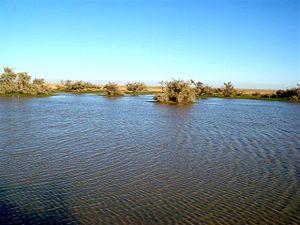
Hafar Al-Batin est une ville d'Arabie saoudite dans la province de l'Est. Il est situé à 430 km au nord de Riyad, à 94,2 km de la frontière koweïtienne et à environ 74,3 km de la frontière irakienne. La ville se trouve dans la vallée sèche de l'oued al-Batin, qui fait partie de la plus longue vallée de l'oued Al-Rummah, qui mène vers Medina et autrefois vidé dans le golfe Persique.